Tamar Yellin

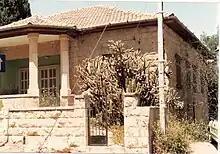
Yitzhak Yaakov Yellin's house in Kiryat Moshe, Jerusalem

Yellin incorporates much of her own personal history in her work. The plot for her first novel, "The Genizah at the House of Shepher" was based on her family's discovery of historic notes on the Aleppo Codex in the attic of their home.